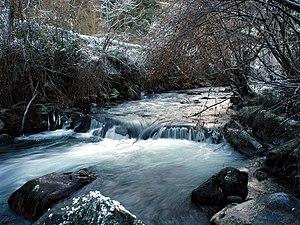
La rivière Deva ou Le Deva est une rivière du nord de l'Espagne, près de la côte Cantabrique, qui traverse la Cantabrie et la principauté des Asturies. Elle prend sa source à Fuente Dé, formée par de multiples ruisseaux naissant dans les montagnes avoisinantes, et il débouche dans la mer Cantabrique dans la Ría de Tina Mayor.